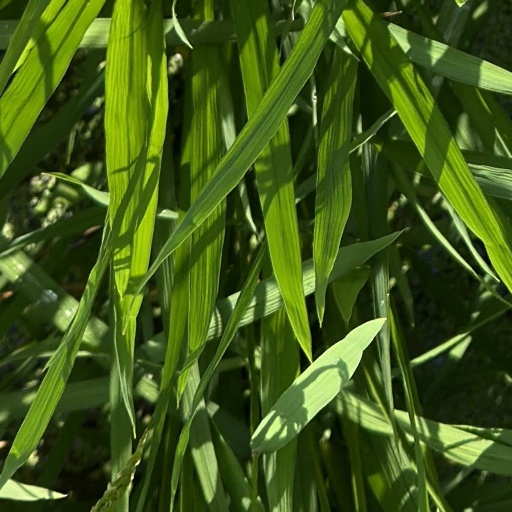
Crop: rice